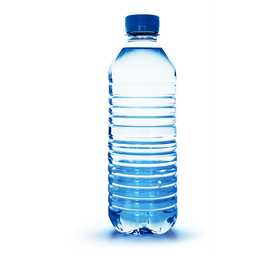
Label: plastic